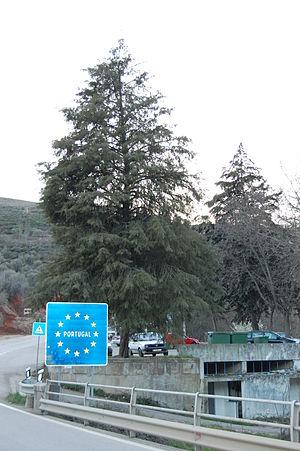
Quintanilha est une freguesia portugaise du concelho de Bragance, avec une superficie de 20,3 km² pour une population de 216 habitants. Densité: 10,6 hab/km².